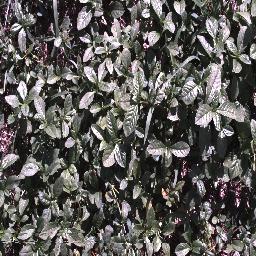
Label: negative